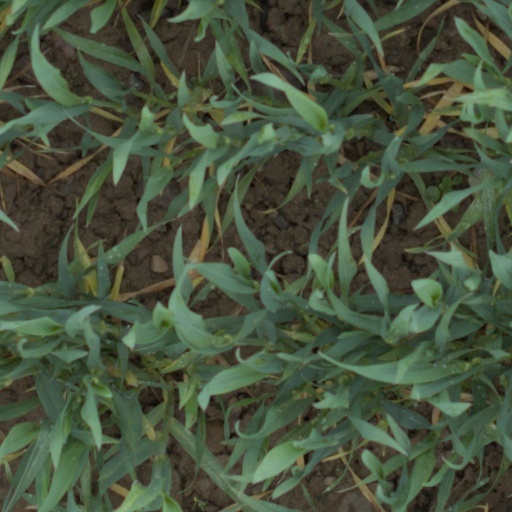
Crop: wheat